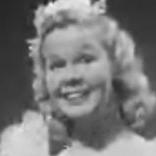
Age: 19